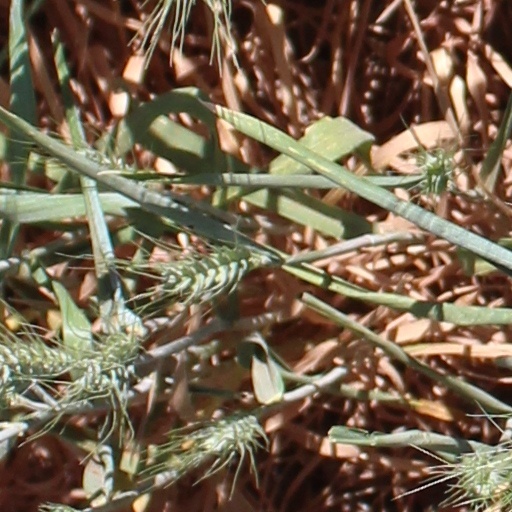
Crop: wheat